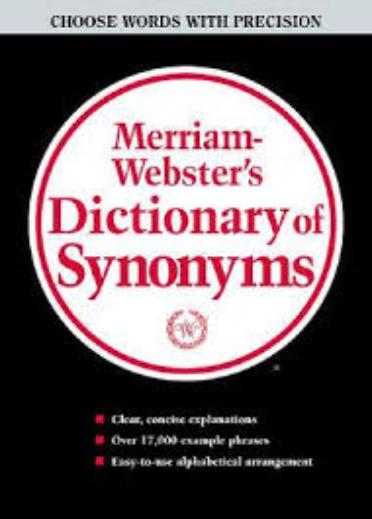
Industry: Others